Cape Verde

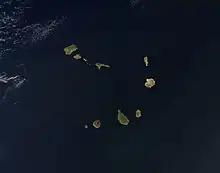
A satellite photo of the Cape Verde islands, 2010

The Cape Verde archipelago is in the Atlantic Ocean, approximately off the western coast of the African continent, near Senegal, The Gambia, and Mauritania as well as part of the Macaronesia ecoregion. It lies between latitudes 14° and 18°N, and longitudes 22° and 26°W.